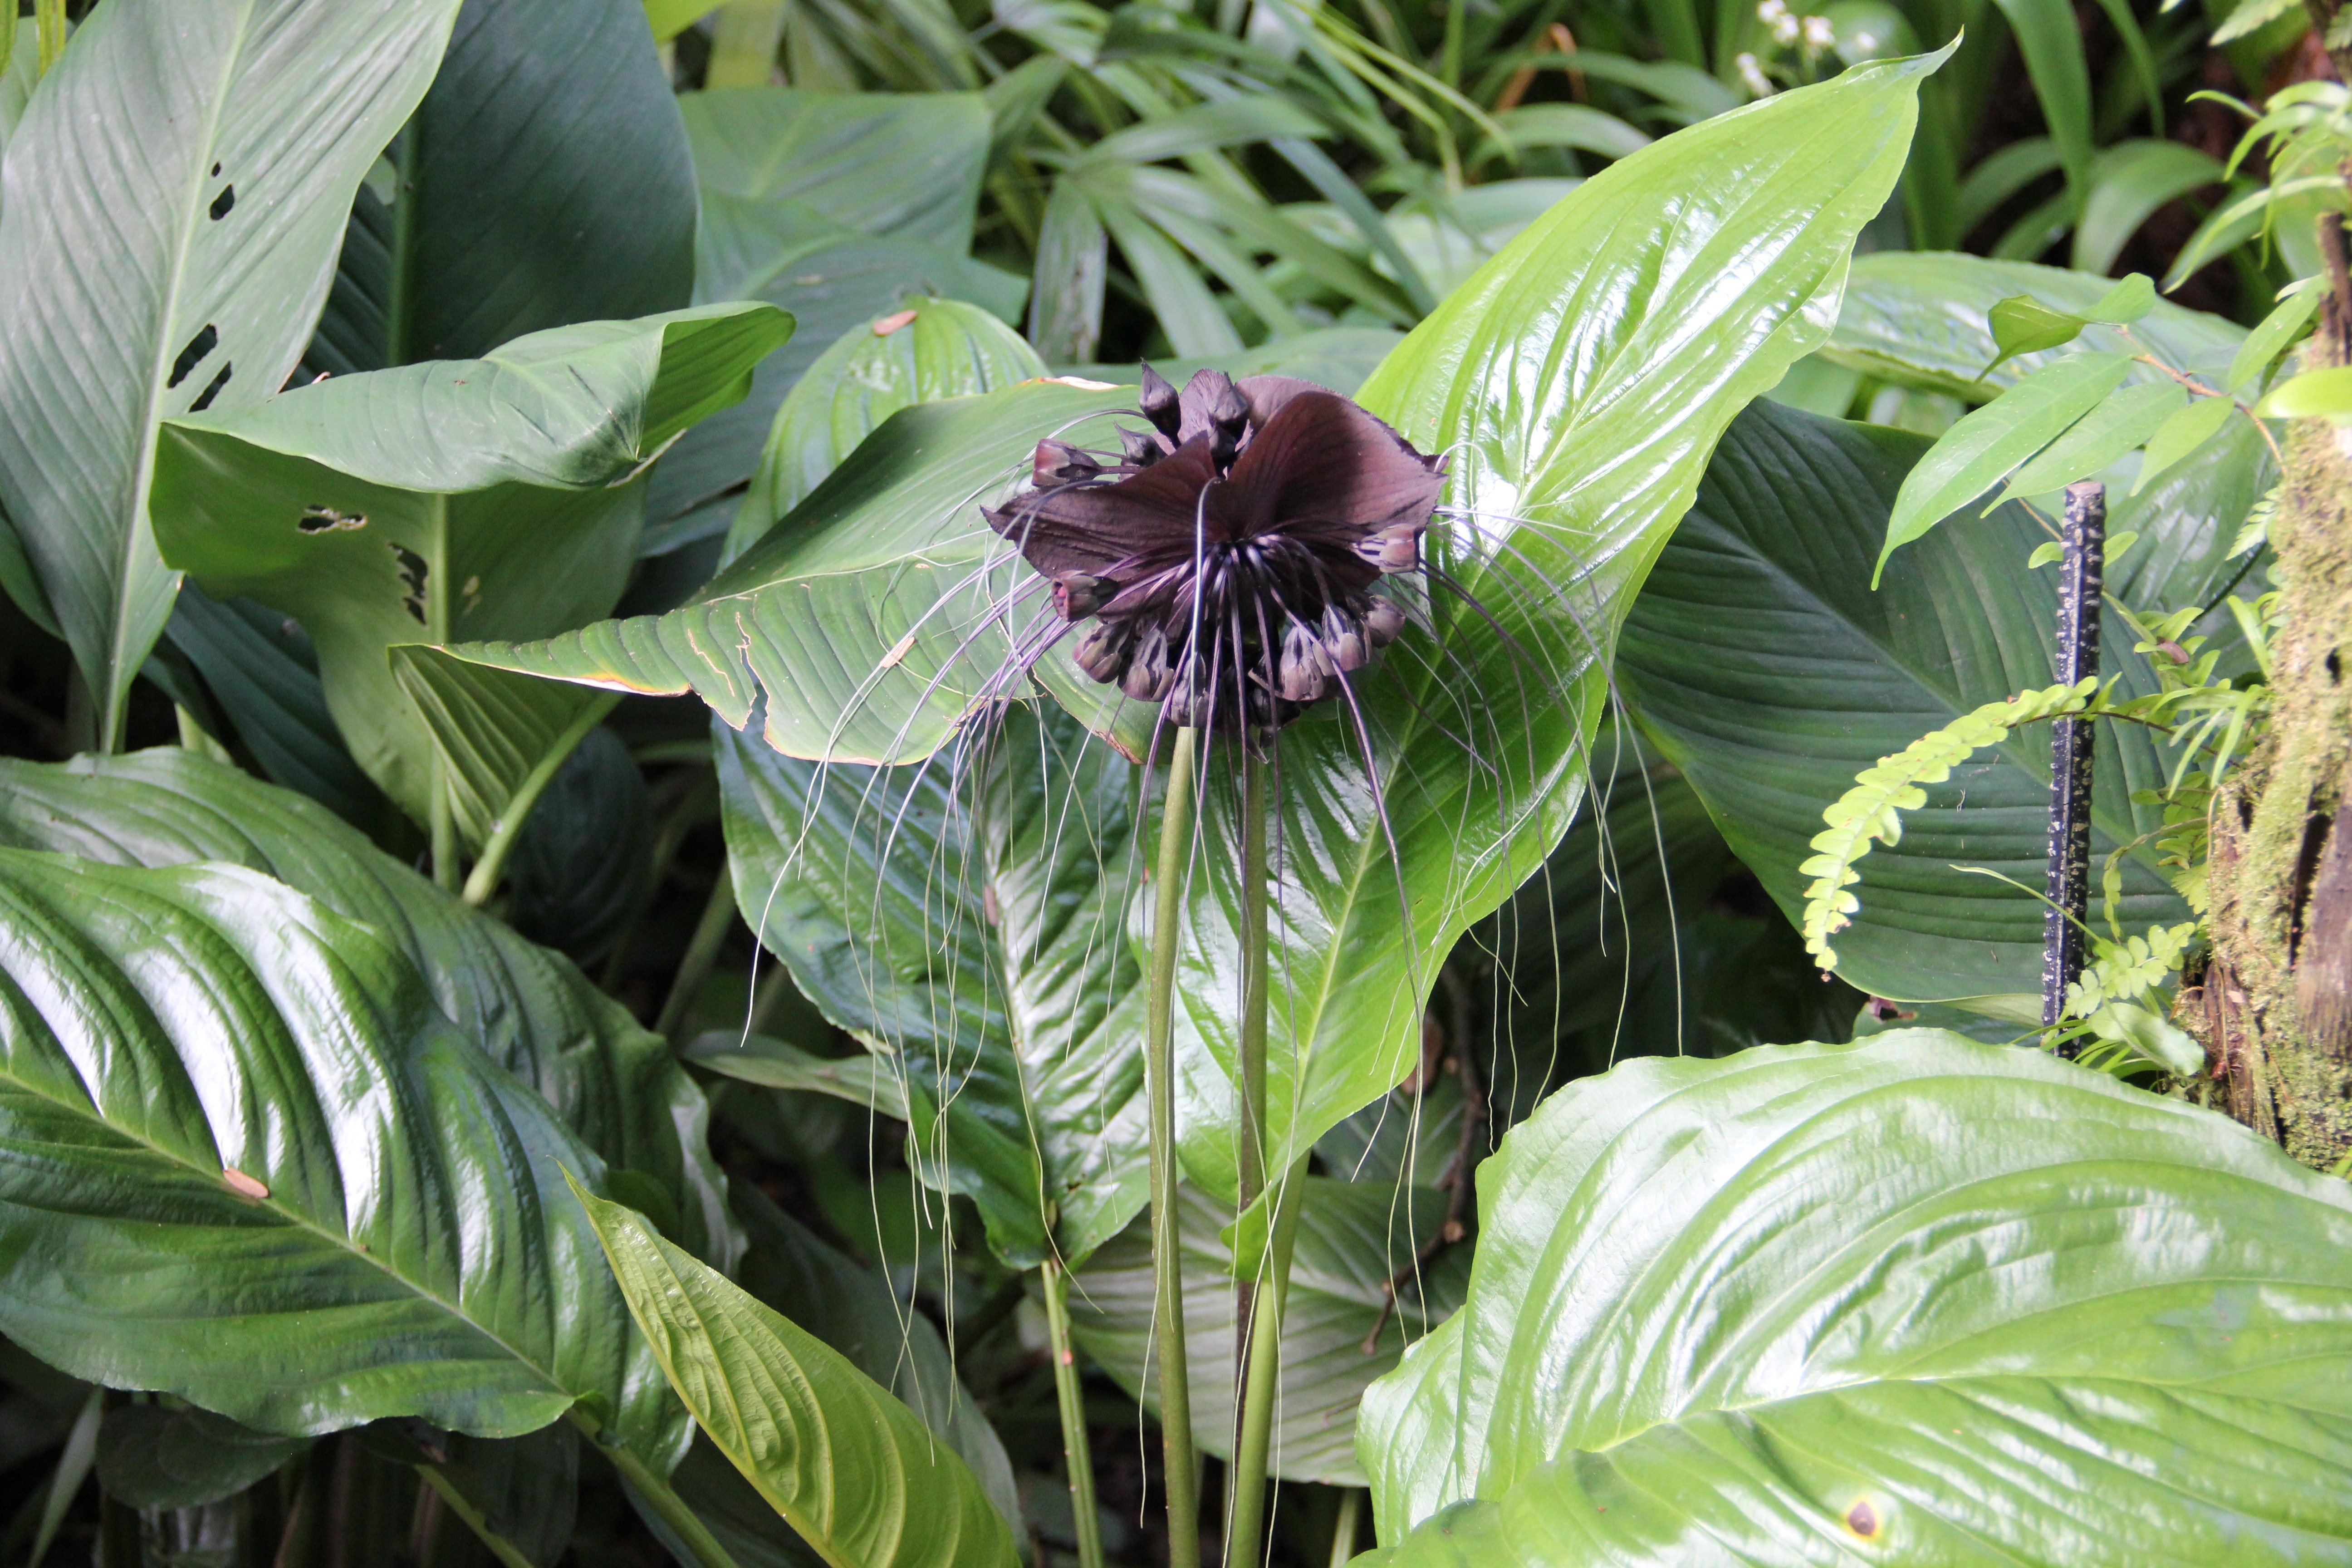
blossom, plant, stem, leaf, flower, petal, bloom, floral, environment, jungle, herb, natural, botany, agriculture, garden, flora, botanical, wildflower, outdoors, vegetation, rainforest, horticulture, orchidaceae, organic, arum, cypripedium, flowering plant, land plant